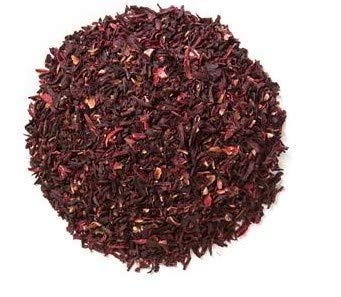
Item Name: Davidsons Organics 9227 2 oz Herbal Hibiscus Flowers C-S Sampler Tea - Pack of 6
Bullet Point 1: Tart and full of vitamin c&#44; brewing a lovely red in the cup&#46; cut and sift grade of hibiscus flower
Bullet Point 2: Pack of 6Specifications
Bullet Point 3: Capacity&#58; 2 oz
Bullet Point 4: Weight&#58; 0&#46;06 lbs
Bullet Point 5: Quality product.
Product Description: No kitchen is complete without the right set of Kitchenware products Kitchenware is also required to store dry food or even left overs Now maintain your kitchen in an organized manner with the array of kitchenwareFeatures. Tart and full of vitamin c brewing a lovely red in the cup cut and sift grade of hibiscus flower. Pack of 6Specifications. Capacity 2 oz. Weight 006 lbs
Value: 6.0
Unit: Count

Price: 34.71